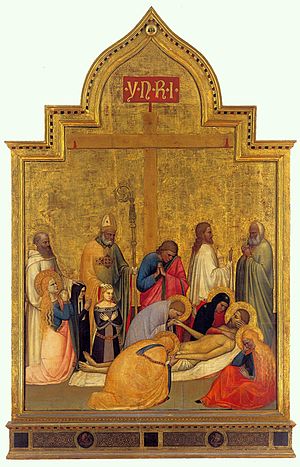
Giottino
Pietà of San Remigio. ca. 1365, Tempera på træ, 195 x 134 cm, Galleria degli Uffizi, Firenze.
Giottino egentlig Giotto di Maestro Stefano, virkede vist fra begyndelsen af 1350’erne til slutningen af 1370’erne, var 1369 i Sankt Lukasgildet i Firenze og arbejdede samme år som en af de ledende malere i Vatikanet. Giottino, der også går under navnet "Mesteren for Sylvester-Freskerne" efter scenerne fra Sylvesters og den hellige Konstantins legende i Kapel Bardi i Firenzes Santa Croce, skal bl.a. have udført Nikolaus-Freskerne, Marias Kroning med videre i Assisis underkirke, Madonna i Santa Chiara i Assissi, Kristi Fødsel og Korsfæstelsen i Kapel Strozzi, Santa Maria Novella, Firenze. Giottino hører til gruppen — vanskelig at rede ud fra hinanden — af Giotto-efterfølgere. Efter Osvald Siréns undersøgelser i 1917 skulle Giottino måske kunne identificeres med Stefano Fiorentino. Han går i sin store mesters spor, men er også sienesisk påvirket, stille og dæmpet i sit udtryk, med fin følelse for rumvirkning der kan ses i Sylvesterbillederne.